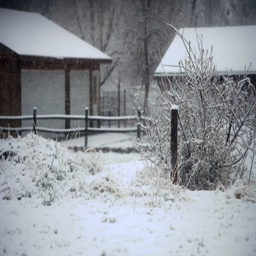
view of buildings , fences , and trees being covered by heavy snow during a snowstorm